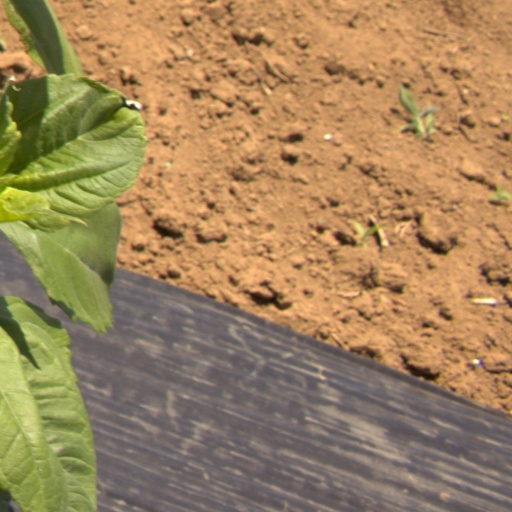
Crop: Jerusalem artichoke